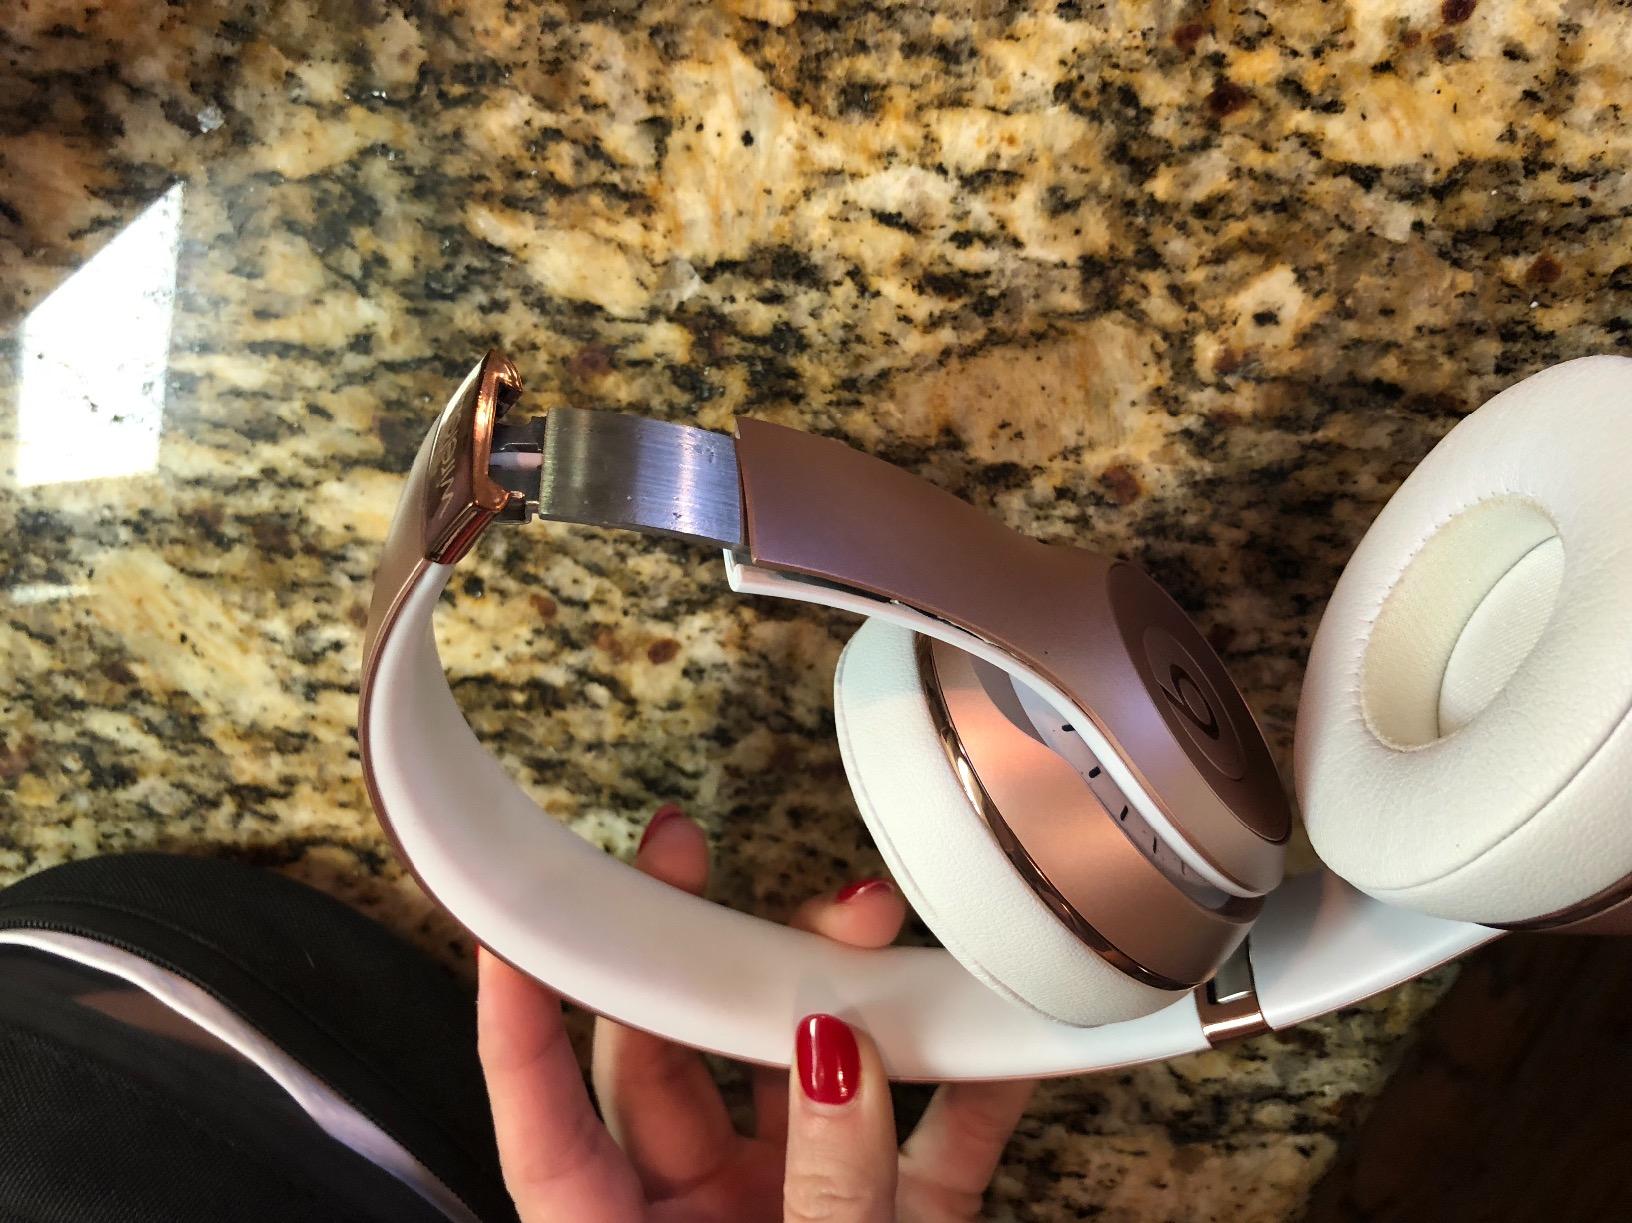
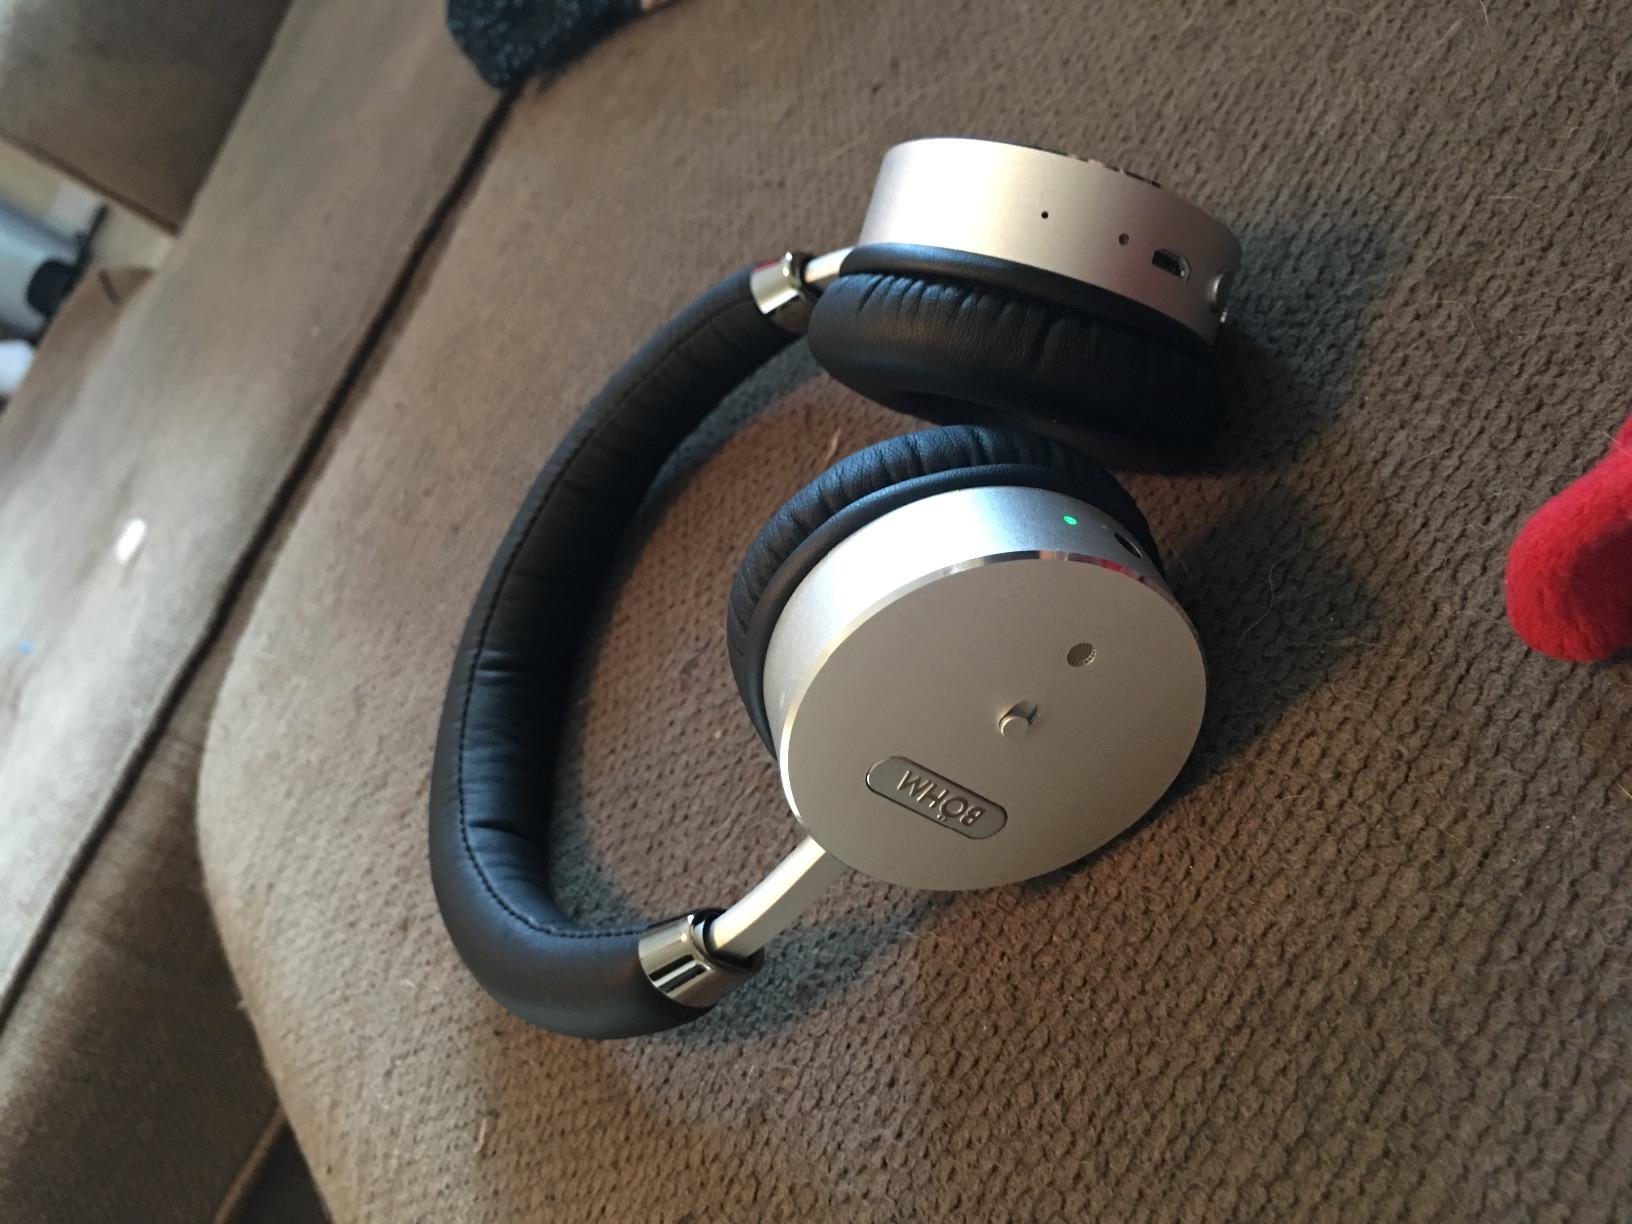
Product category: headphones
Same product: no